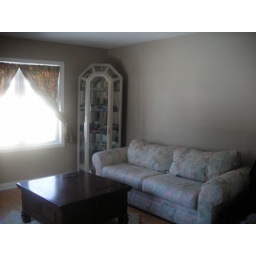
Hardwood floors throughout main floor, living room oictured here. All new windows in this home